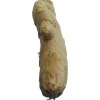
Label: ginger